Castillon-de-Castets

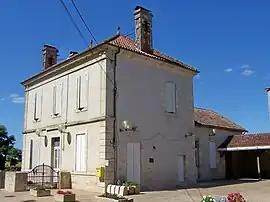
Town hall

Castillon-de-Castets (Gascon: "Castilhon de Castèths") is a former commune in the Gironde department in Nouvelle-Aquitaine in southwestern France. On 1 January 2017, it was merged into the new commune Castets et Castillon.